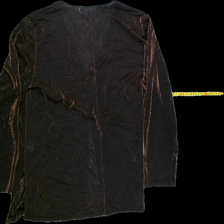
View: back
Type: Blouse
Category: Ladies
Brand: Not Applicable
Colors: Black, Orange
Material: 65%nylon 36%polyester
Pattern: Glitter
Cut: Regular, V-collar
Size: 42
Season: All
Trend: No trend
Stains: No
Price range: 50-100
Recommended usage: Reuse